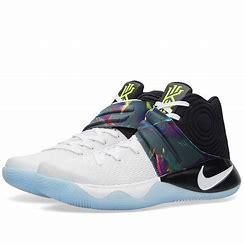
Brand: Nike
Model: Kyrie 2